Ethiopia national football team

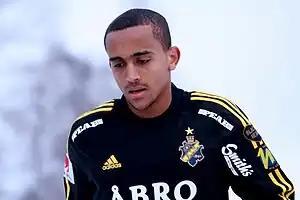
Walid Atta played several games for Ethiopia in the 2010s

In the qualification for the 2013 Africa Cup of Nations, Ethiopia tied 1–1 with Benin after a goalless draw in the first leg at home to progress to the last round of qualification because of the away goals rule. In the last round of qualification, Ethiopia again won on the away goals rule after a 5–5 draw in aggregate score against Sudan. This qualified Ethiopia to the Africa Cup of Nations for the first time in 31 years.